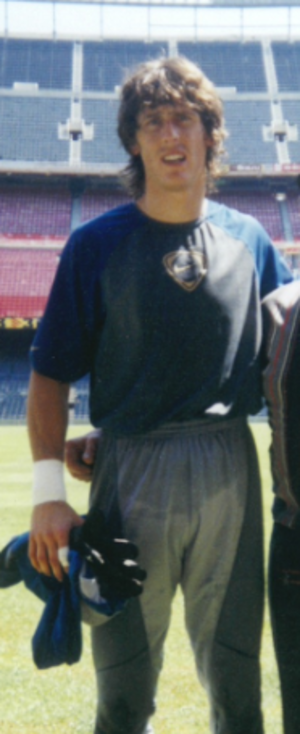
Richard Dutruel
Richard Dutruel est un footballeur français né le 24 décembre 1972 à Thonon-les-Bains. Il évoluait au poste de gardien de but.